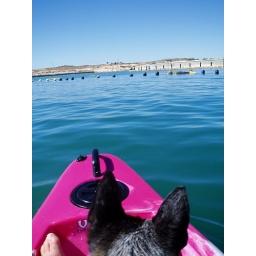
part built marina and private land controversially built out over the ocean bed